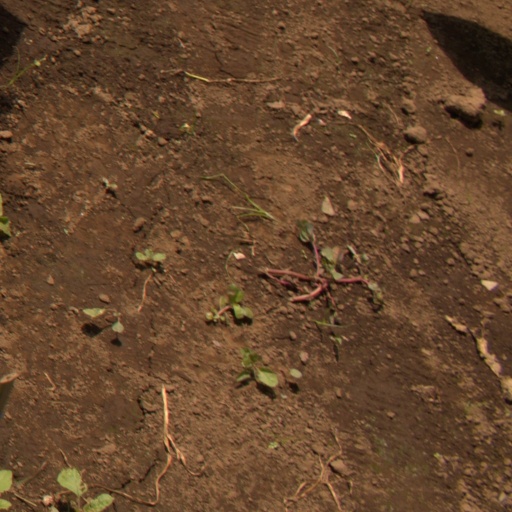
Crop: soybean